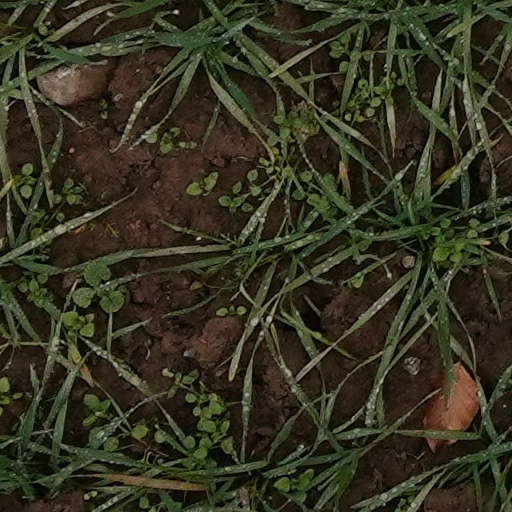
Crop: wheat